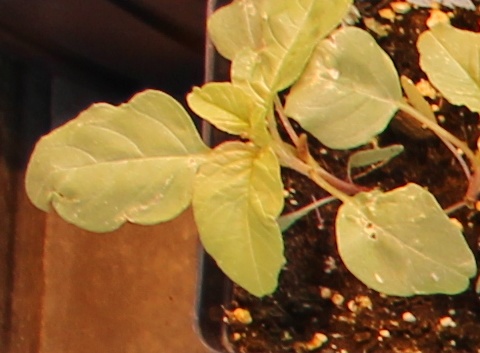
Label: Redroot Pigweed